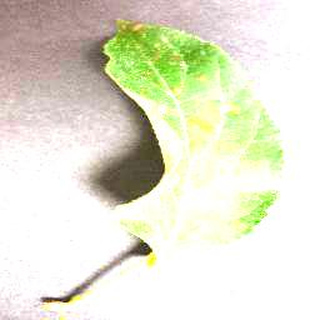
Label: apple_cedar_apple_rust